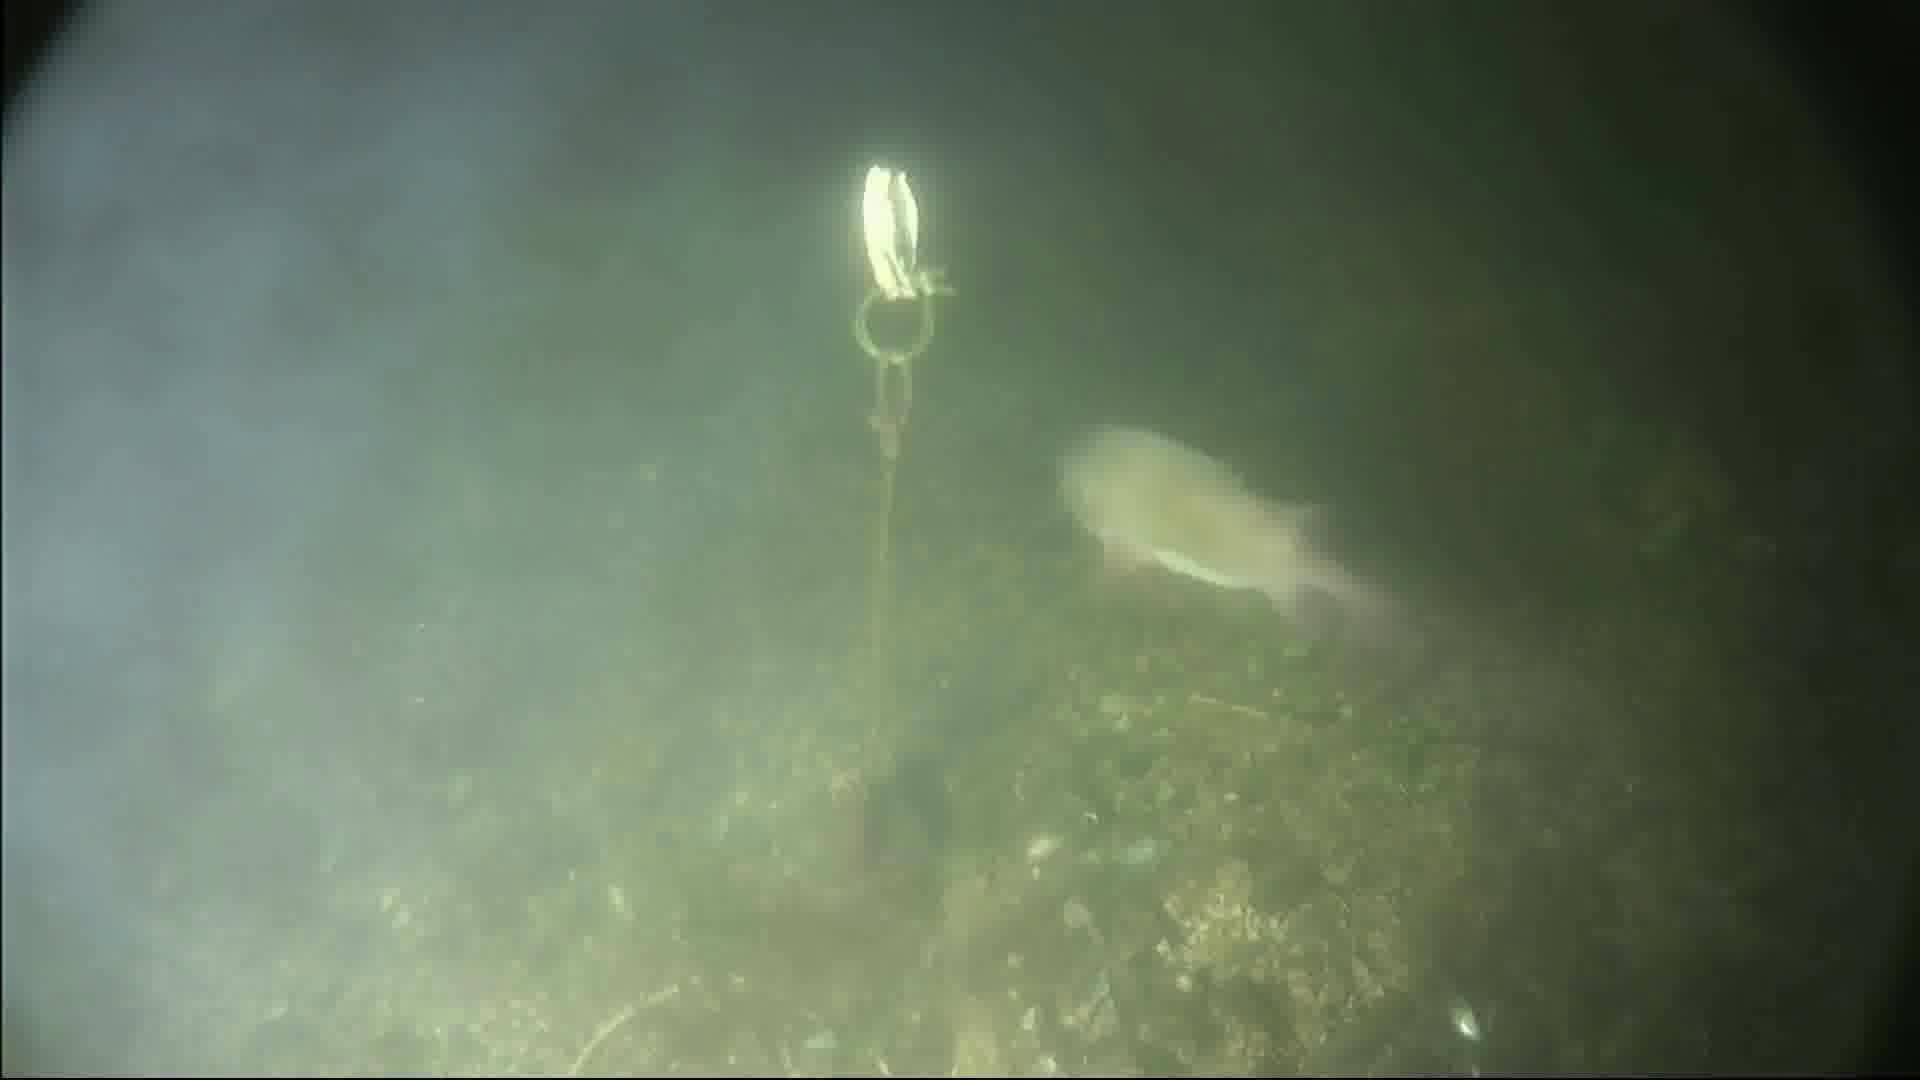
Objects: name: fish
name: crab